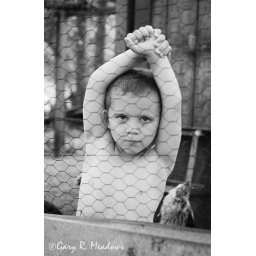
boy in chicken coop - bw